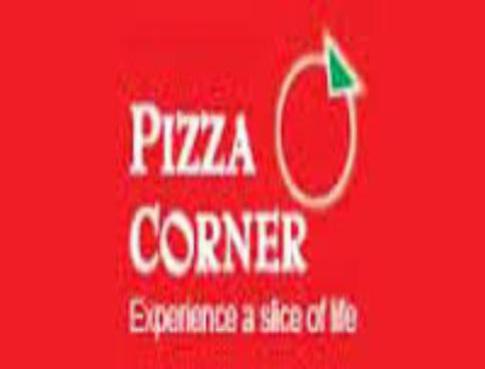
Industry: Food